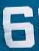
Number: 6